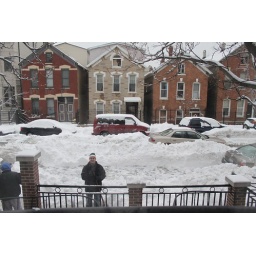
Notice wall of snow blocking my car in from the street. Rob was a trooper trying to unbury it.